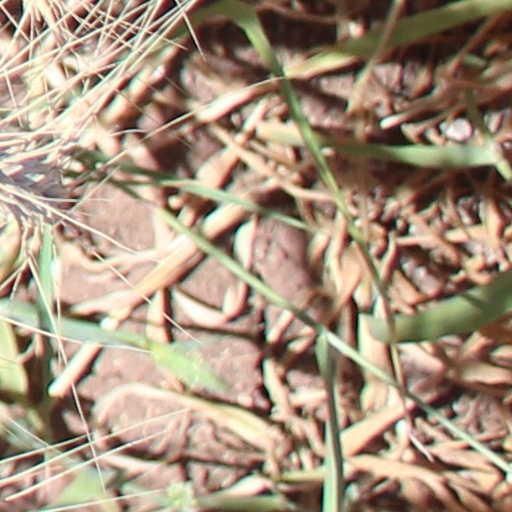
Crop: wheat